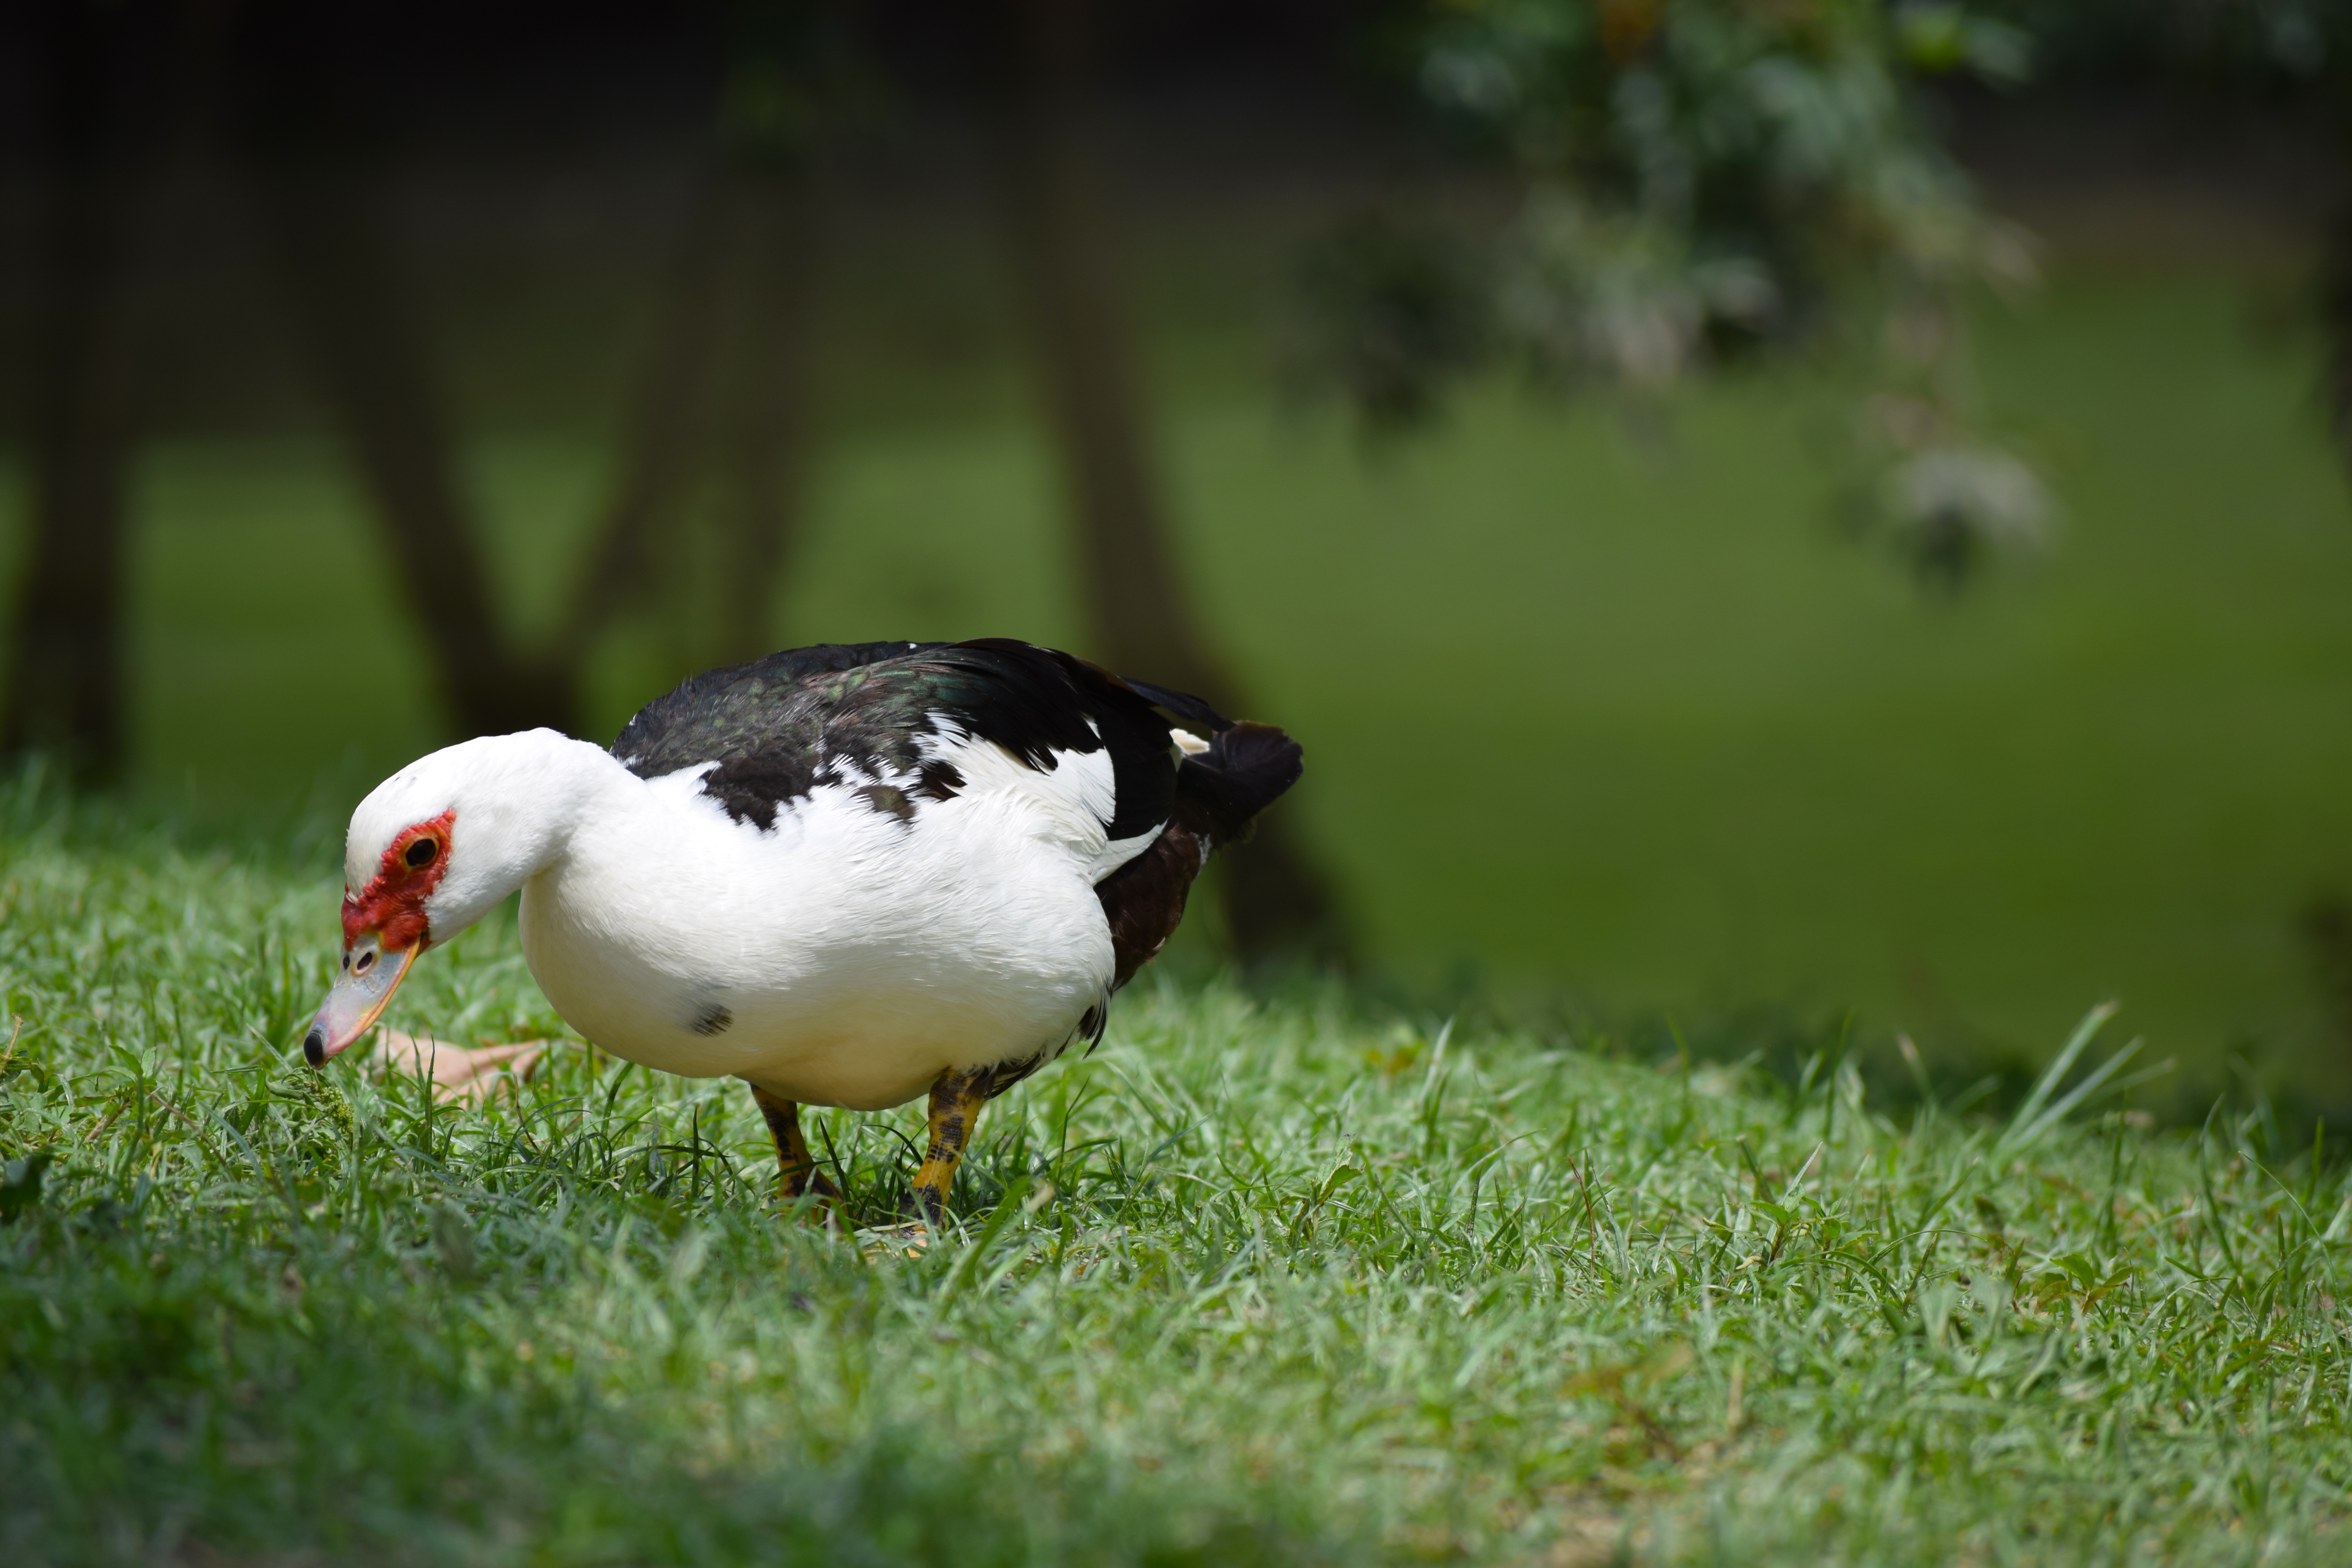
nature, grass, bird, flower, wildlife, green, beak, fauna, puffin, duck, vertebrate, water bird, charadriiformes, perching bird